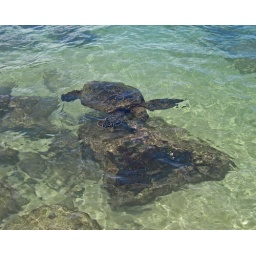
A sea turtle swimming through the shallows...as seen from above the surface.